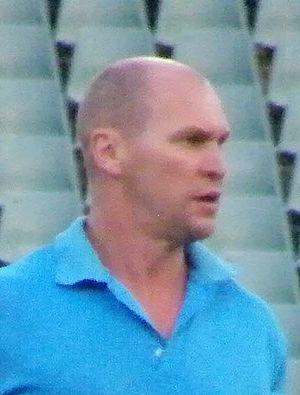
Allan Langer, né le 30 juillet 1966 à Ipswich, est un ancien joueur de rugby à XIII australien évoluant au poste de demi de mêlée dans les années 1980, 1990 et 2000. Au cours de sa carrière, il a été international australien disputant notamment la Coupe du monde 1989-1992 et a été sélectionné en Queensland Maroons pour le State of Origin dans les années 1980 et 1990. En club, il débute aux Ipswich en Brisbane Rugby League premiership avant de rejoindre les Brisbane Broncos du Queensland où il est capitaine en 1992 et 1999, ensuite il tente une expérience en Angleterre aux Warrington avant de finir sa carrière sportive aux Broncos en 2002.